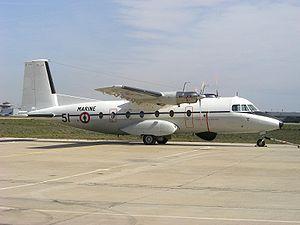
Photographie du Nord-Aviation N262E numéro 51 au parking de la BAN Nîmes-Garons
Le Nord N262 est un avion de transport biturbopropulsé court et moyen-courrier français, développé au début des années 1960 à partir du Max-Holste MH.250 Super Broussard. Il est également utilisé comme avion militaire, notamment dans la Marine nationale française, qui le retira finalement du service le 25 février 2009.
La base d'aéronautique navale d'Aspretto ou BAN Aspretto est une base d'aéronautique navale de l'aviation navale française installée à Ajaccio en Corse, créée en 1938 et dissoute en 1993.
La flottille 28F est une flottille de l'aviation navale française créée le 1ᵉʳ juillet 1944 et toujours active.